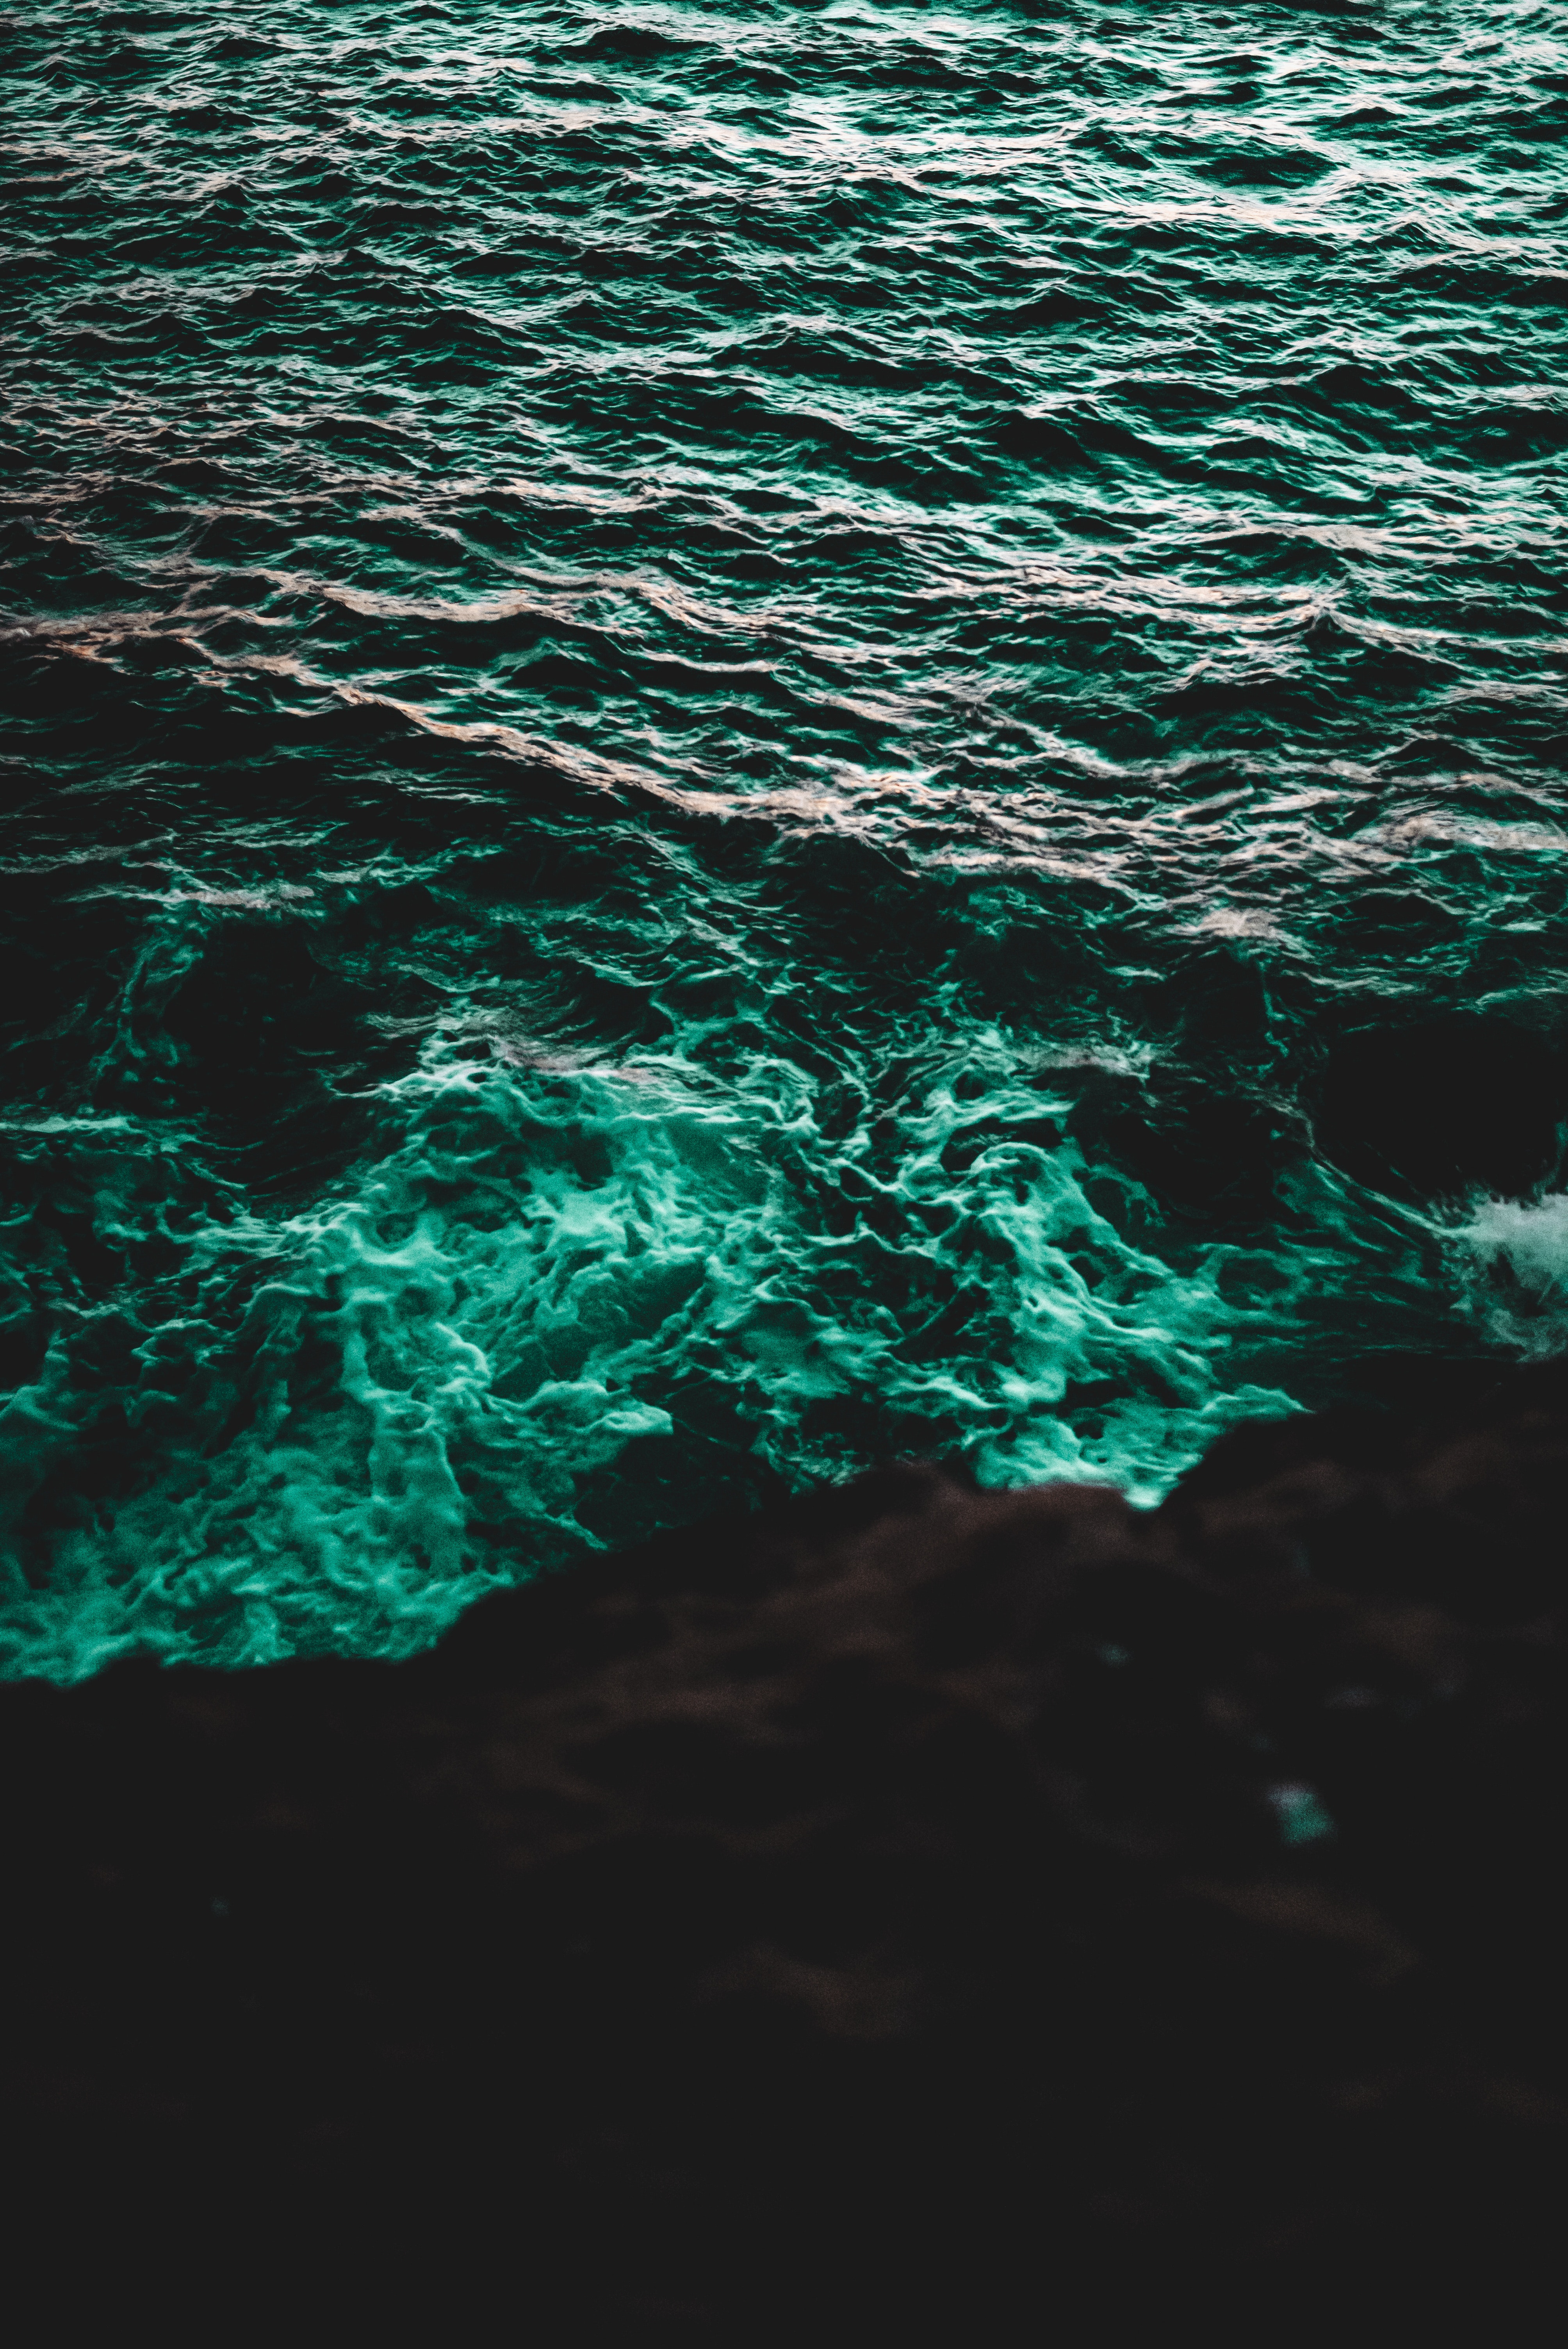
blue, water, aqua, sea, ocean, turquoise, green, wave, azure, teal, sky, wind wave, reflection, sunlight, calm